Rafael Quispe

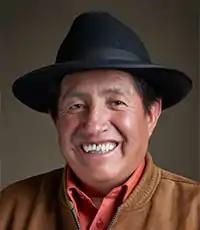
Headshot of Rafael Quispe

Returning to Coro Coro, in 2000, Quispe, together with his mother, assumed a position of local leadership within his "ayllu". He held prominent posts in the region until 2005, being named "mallku" of his "marka" and later "mallku" of the entire "suyu". In the 2002 general election, he threw his weight behind the Pachakuti Indigenous Movement, supporting the presidential campaign of Felipe Quispe. Following the election of Gonzalo Sánchez de Lozada, Quispe was an active opposition leader, taking part in protests in El Alto during the 2003 gas conflict. Quispe's rise within indigenist circles culminated in his 2010 election as a member of the governing board of the National Council of Ayllus and Markas of Qullasuyu (CONAMAQ), serving as "mallku" of the organization's Extractive Industries Commission. Upon the conclusion of his term, he served as CONAMAQ's representative at the Andean Coordinator of Indigenous Organizations, an international organization with presence in six countries and consultative status with the United Nations.